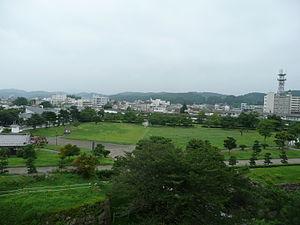
Shirakawa est une ville japonaise située dans la préfecture de Fukushima.